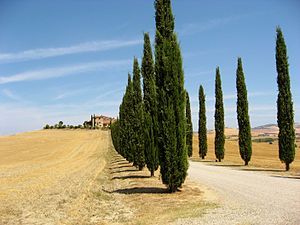
Almindelig cypres / Anvendelse
Allé med cypresser, Val d'Orcia, (Provincia di Siena, Toscana)
Almindelig Cypres eller Ægte Cypres er et stedsegrønt træ kendetegnet ved skælagtige, på skuddene tæt tilsiddende nåle. Dette er den klassiske, ofte søjleformede, cypres, der kendes fra Middelhavs-området. Træet kaldes også Italiensk Cypres.